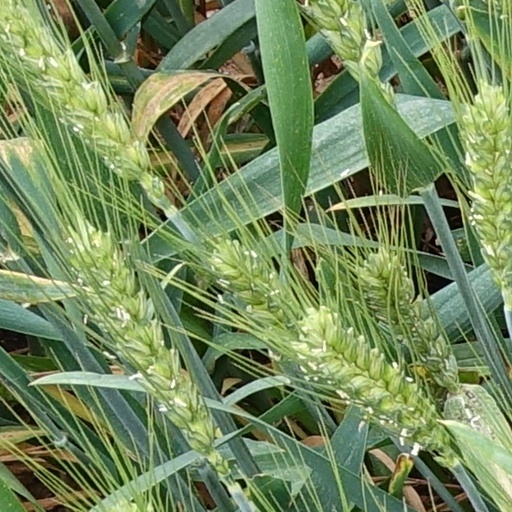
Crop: wheat